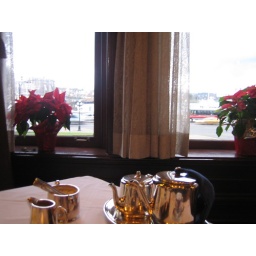
We had a nice table by the window